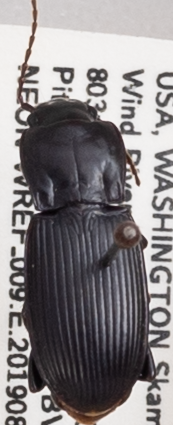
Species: Pterostichus herculaneus
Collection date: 2019-08-13
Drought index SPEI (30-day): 0.39
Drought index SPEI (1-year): -1.45
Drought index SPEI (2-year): -1.69